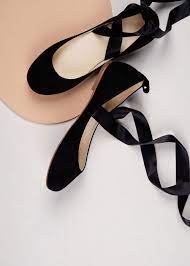
Label: Ballet Flat